Georges Lacour-Gayet

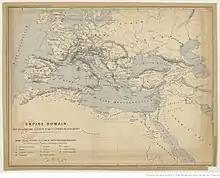
Roman Empire from the Battle of Actium to the era of Diocletian by Paul Guiraud and Georges Lacour-Gayet , published by Erhard, Paris

The Bibliothèque nationale de France records 222 published documents by Lacour-Gayet.